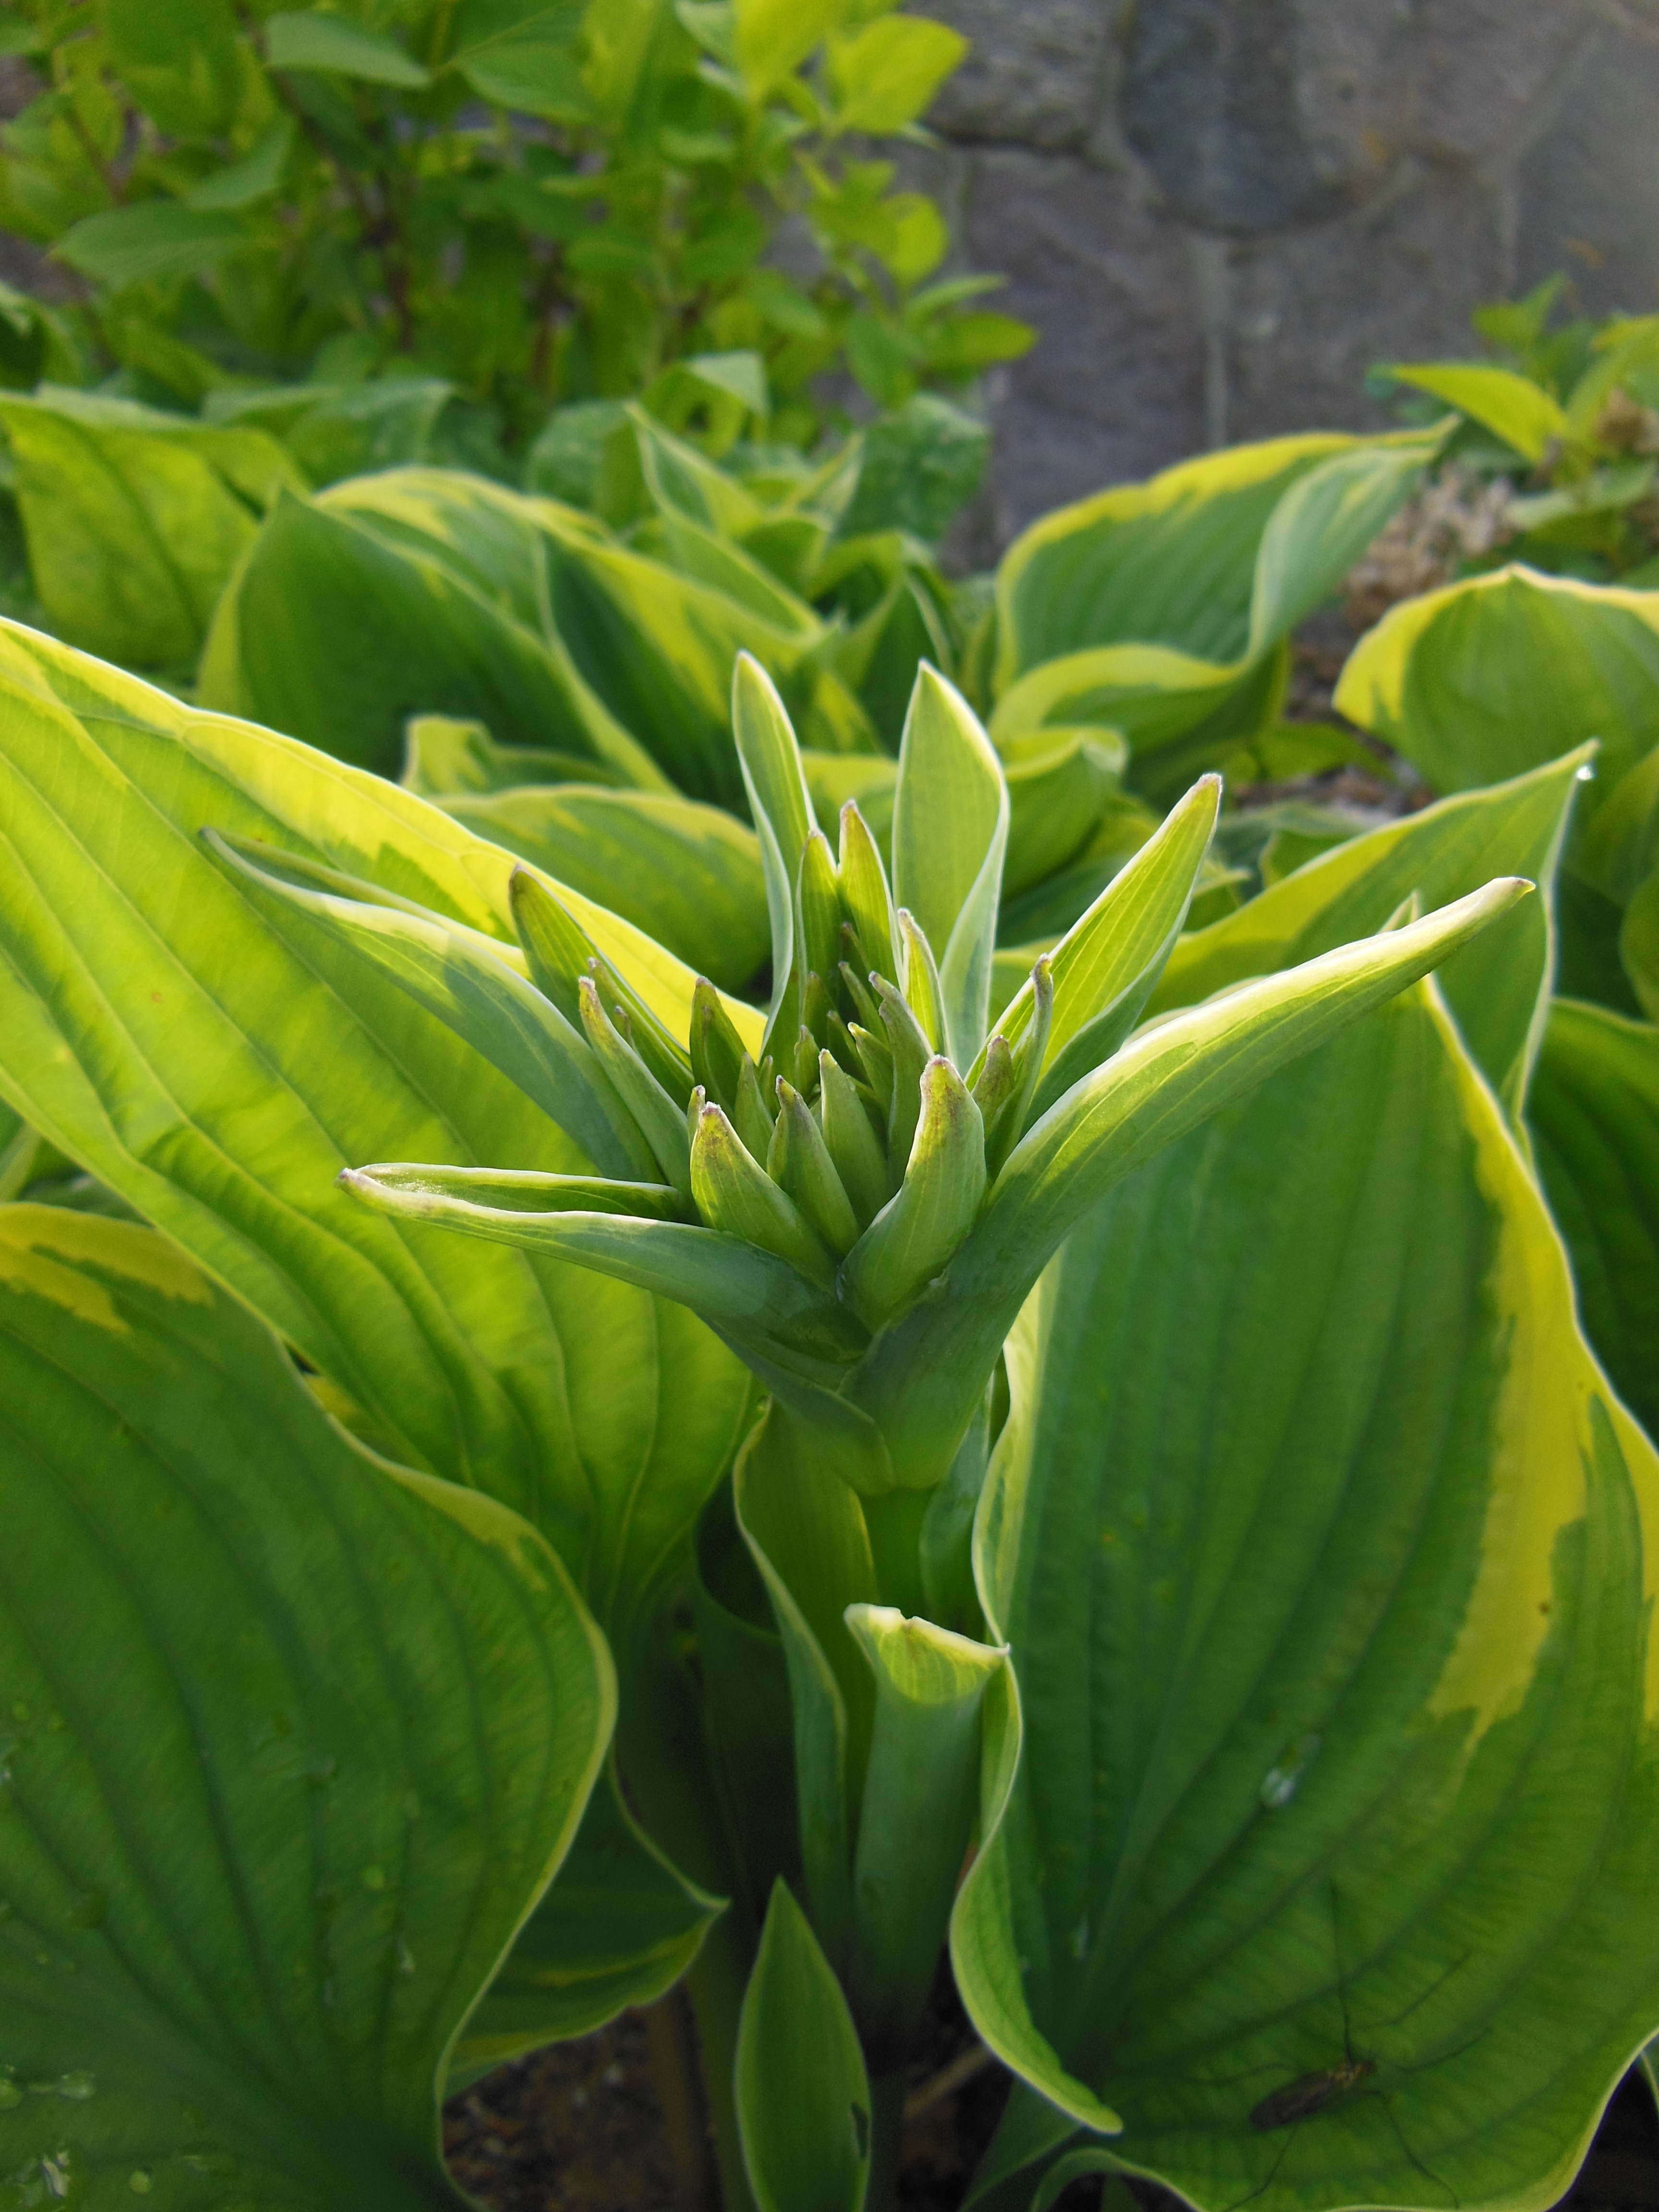
plant, white, leaf, flower, green, produce, botany, yellow, garden, flora, perennial, plants, close up, hosta, perennials, arum, flowering plant, budding, land plant, canna family, two color, funkia